Neanuridae

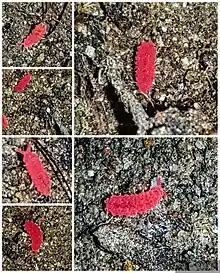
Red Poduromorph Springtails (subfamily Neanurinae) found crawling, rather than jumping, on damp garden soil in Dhaka, Bangladesh.

The peculiar genus "Pseudoxenylla" is of uncertain relationships and hence not assigned to a subfamily yet.